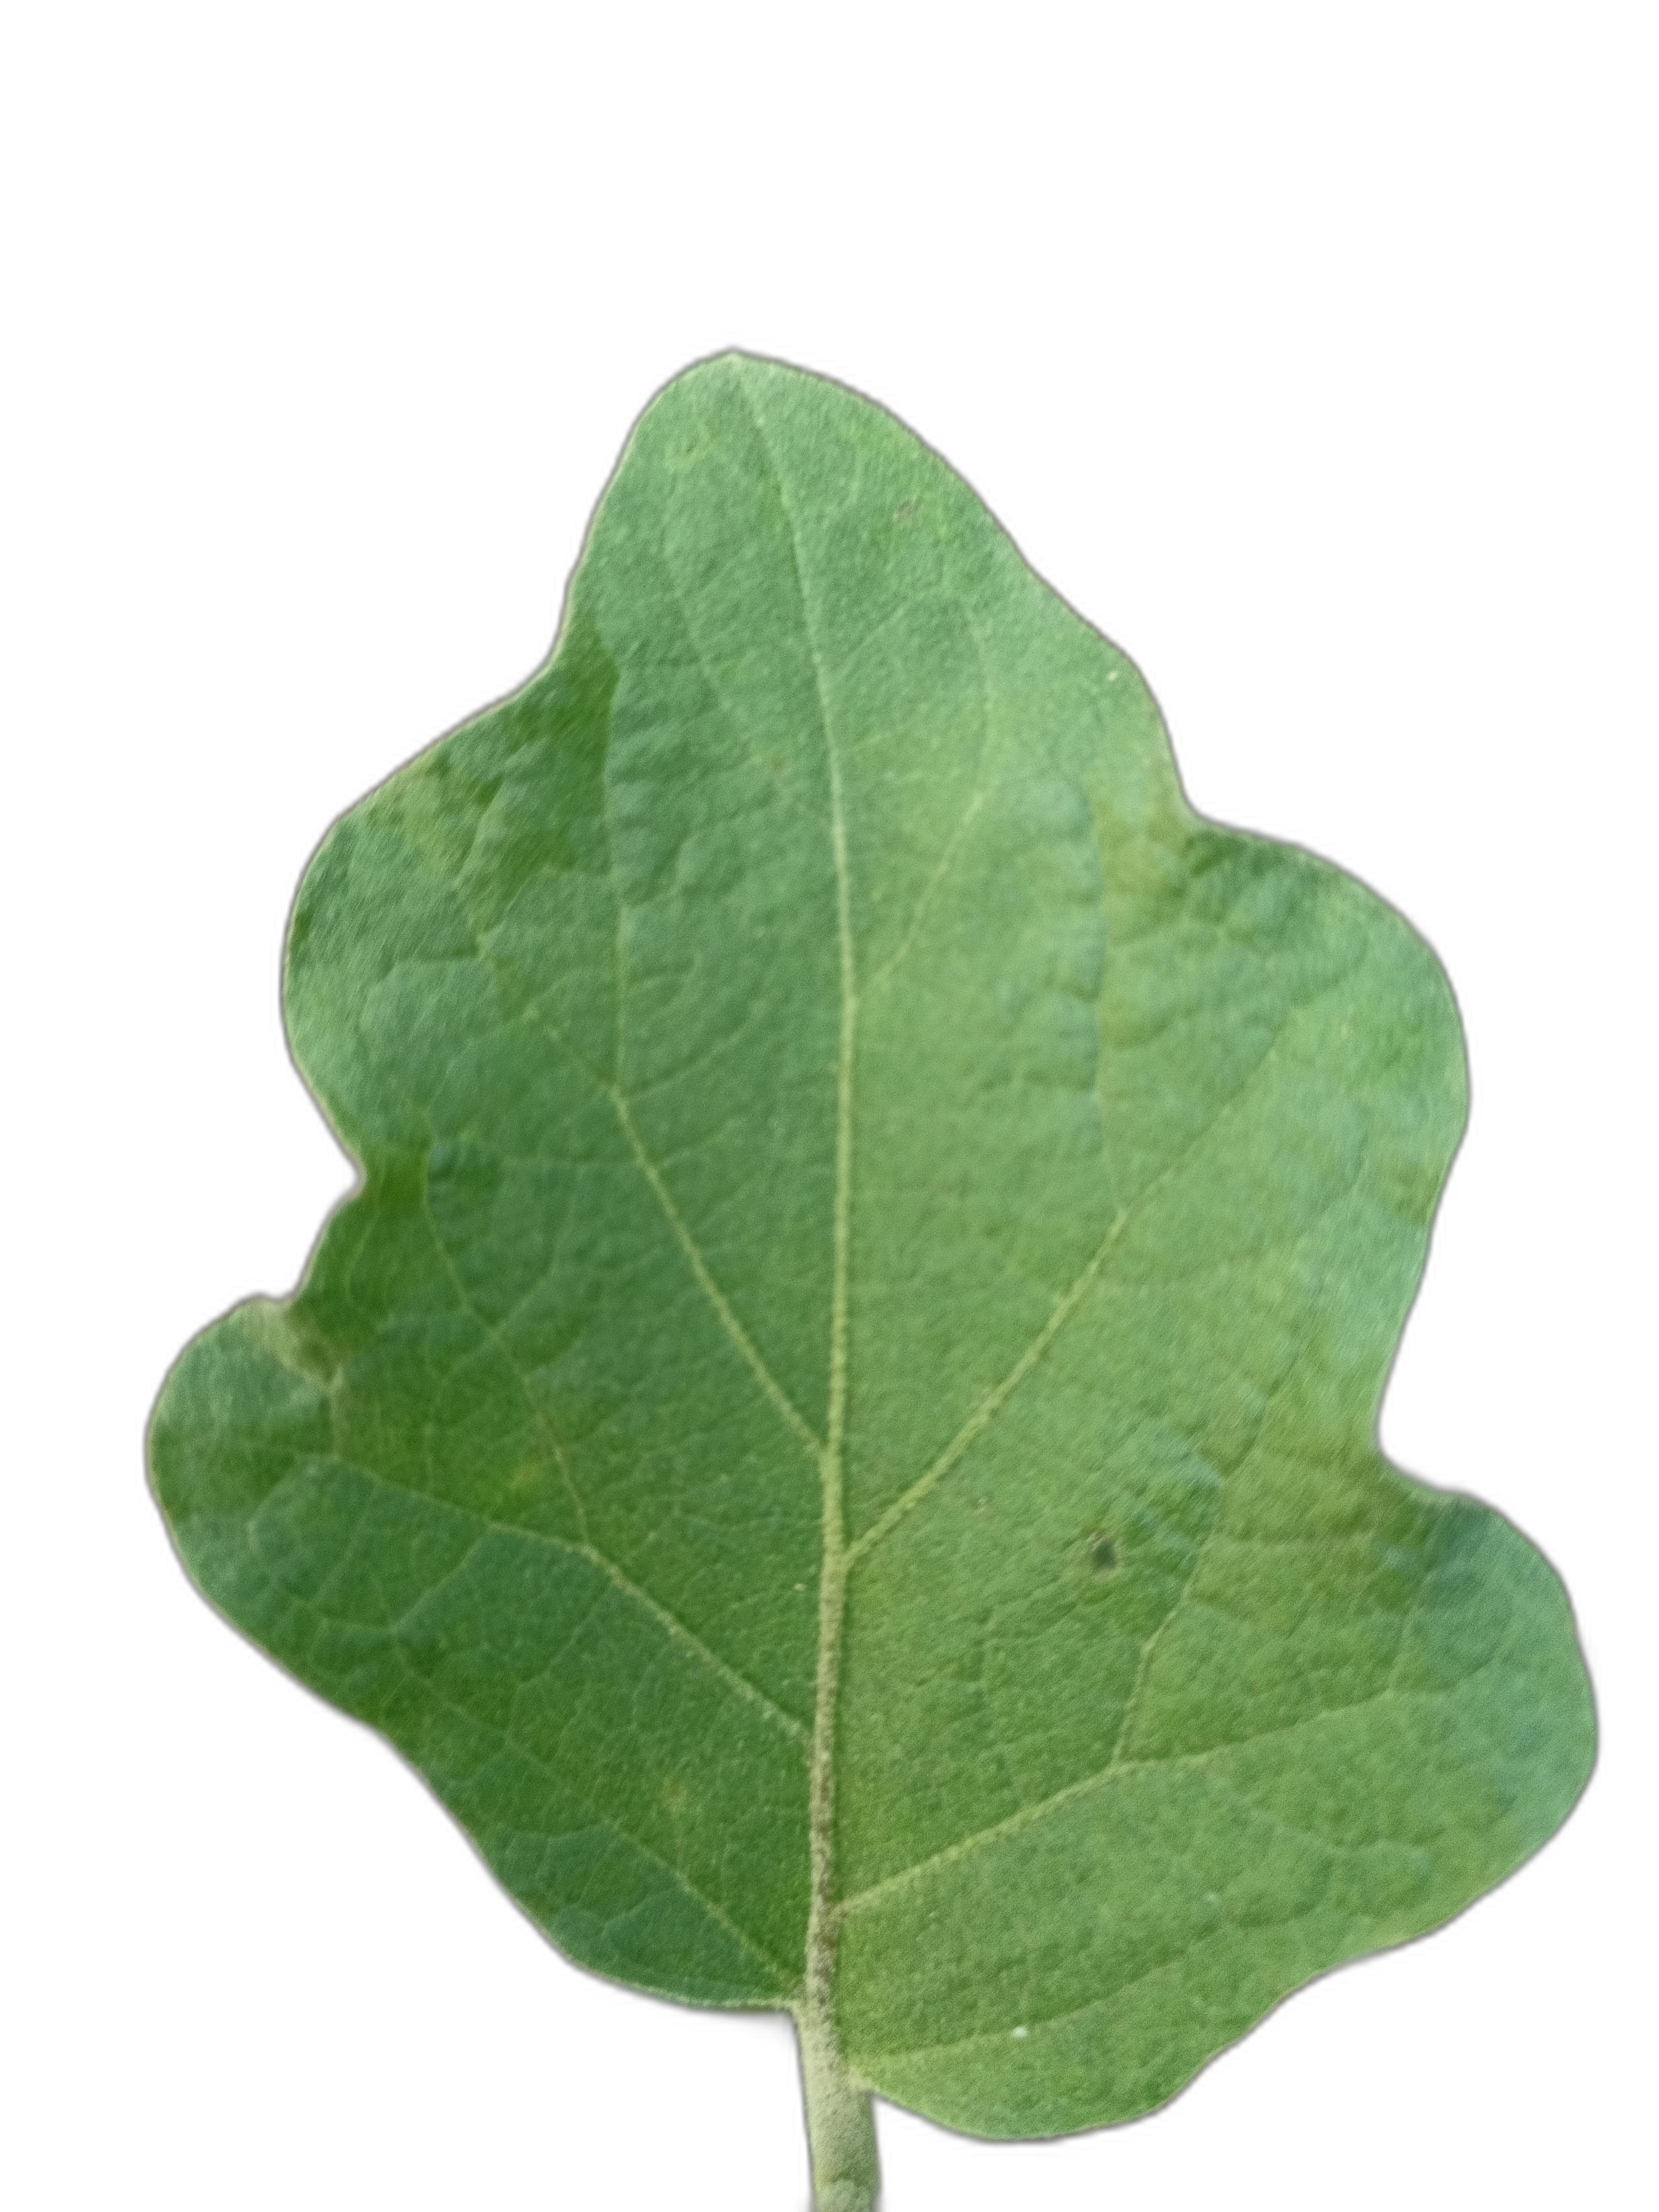
Label: Healthy Leaf